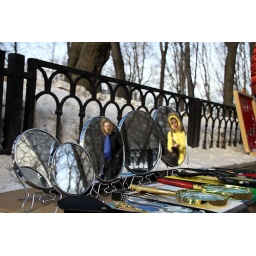
Mirrors and magnifying glass sold on a street stall in Moscow.